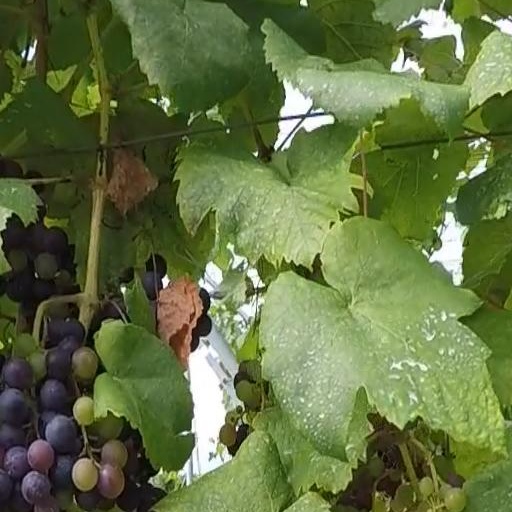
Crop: grape